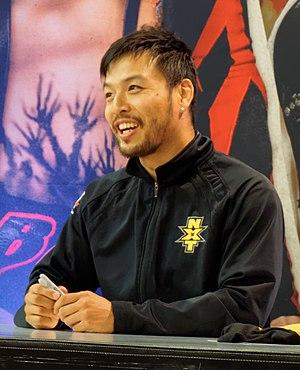
Kenta Kobayashi, plus connu sous son nom de ring Kenta, est un catcheur japonais.